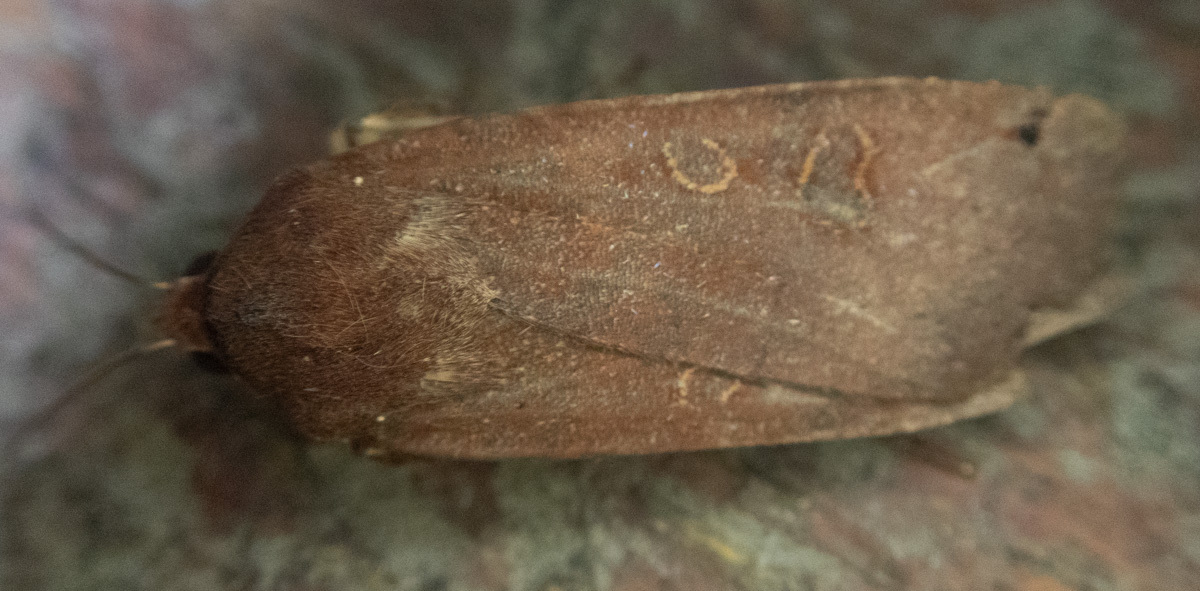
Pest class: cutworms